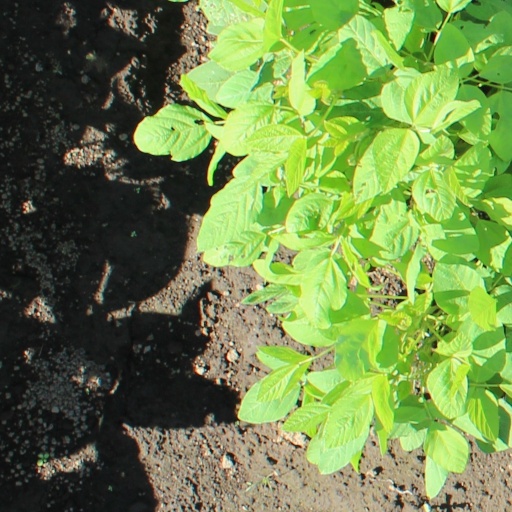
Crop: soybean